Leona Lishoy

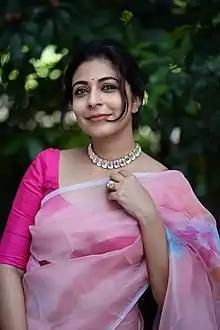

Leona Lishoy (born 26 April 1991) is an Indian actress and model who works primarily in Malayalam films. She is the daughter of Malayalam actor Lishoy.